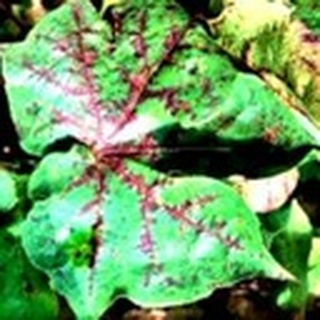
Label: cotton_bacterial_blight